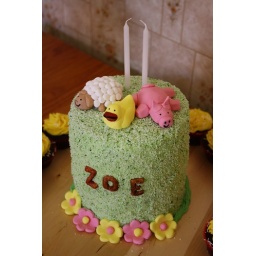
Chocolate cake filled with vanilla swiss meringue buttercream, coated in green coloured coconut and decorated with handmade fondant decorations.